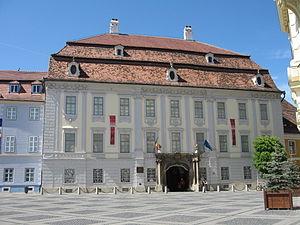
Sibiu rappelant le nom des montagnes proches : Cibin, est le chef-lieu du județ de Sibiu et, avec une population de 147 245 habitants est une des plus grandes villes transylvaines. Elle est traversée par la petite rivière Cibin, affluent de la rivière Olt, elle-même affluent du Danube.
Le palais Brukenthal est un palais construit entre 1778 et 1788 dans la ville de Sibiu par le baron autrichien Samuel von Brukenthal, gouverneur de la Principauté de Transylvanie de 1777 à 1787. Le palais abritait résidence officielle et le bureau du baron von Brukenthal et ses collections.